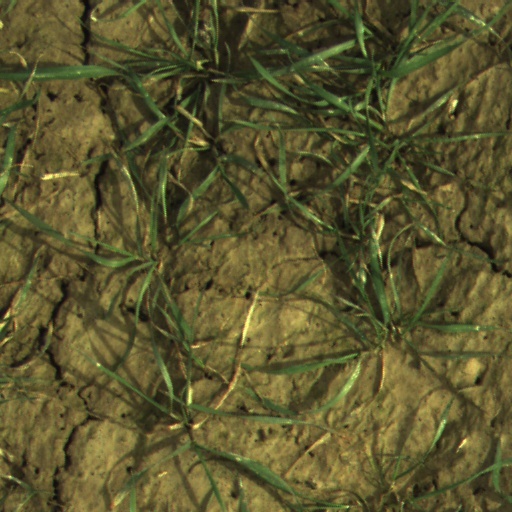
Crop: wheat